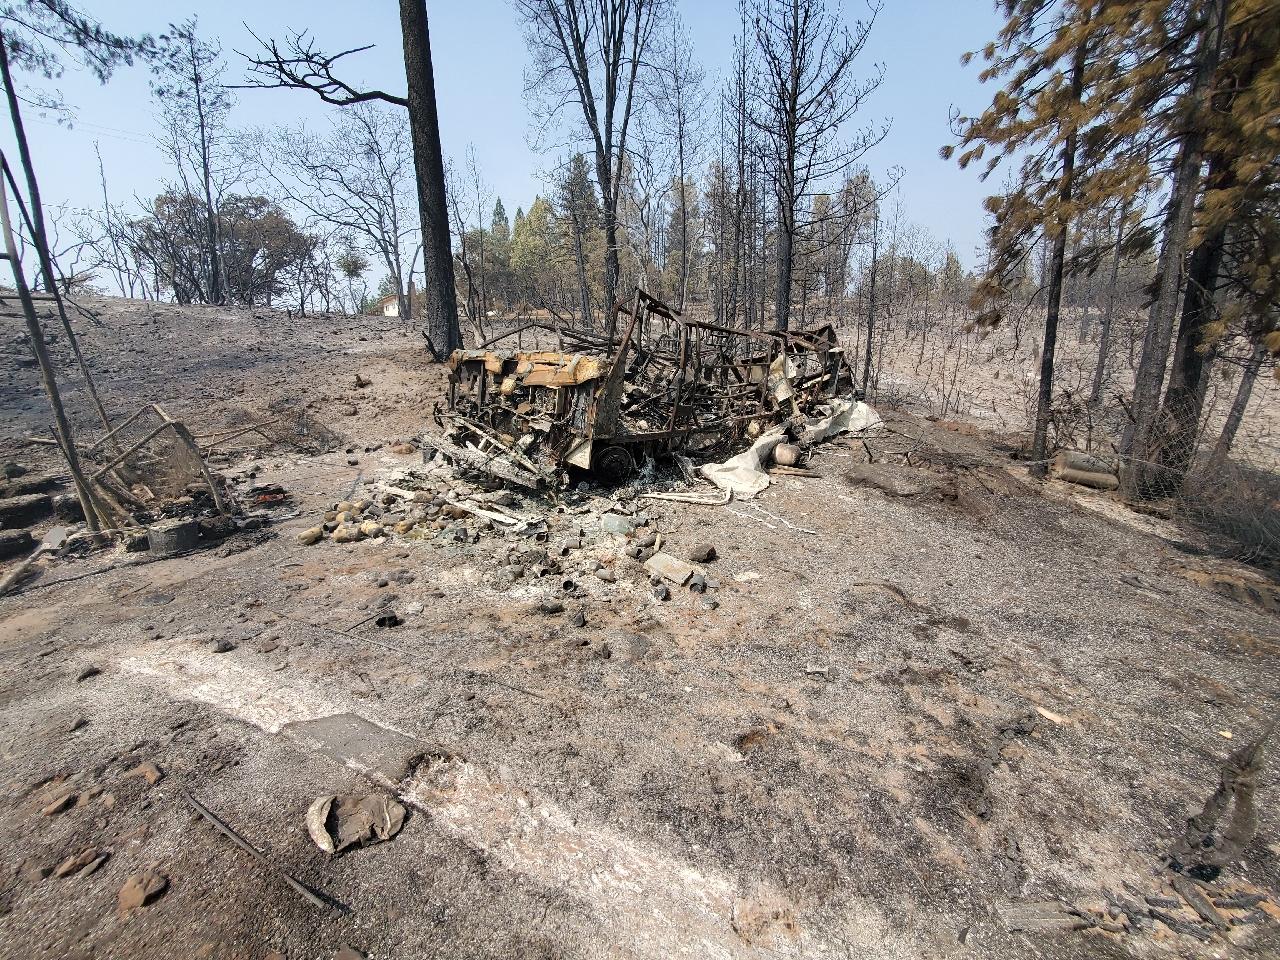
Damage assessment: destroyed